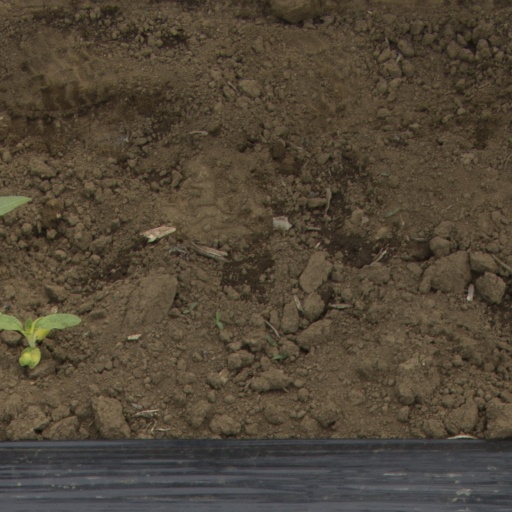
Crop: Jerusalem artichoke